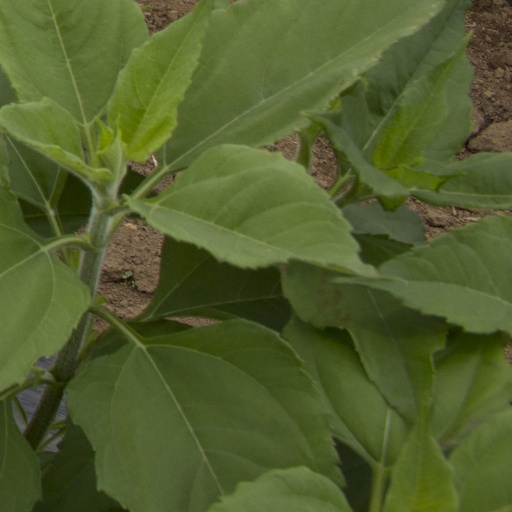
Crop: Jerusalem artichoke